Benjamin S. Cook

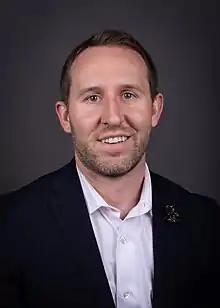

Benjamin S. Cook is an American scientist, entrepreneur, advisory board member, professor, and author. He is best known for his work on AI and AR consumer electronics, and earlier in his career, for pioneering the first semiconductor-compatible printed electronics process, VIPRE. He holds over 250 patents and patents pending, and over 100 peer reviewed journal and conference publications.